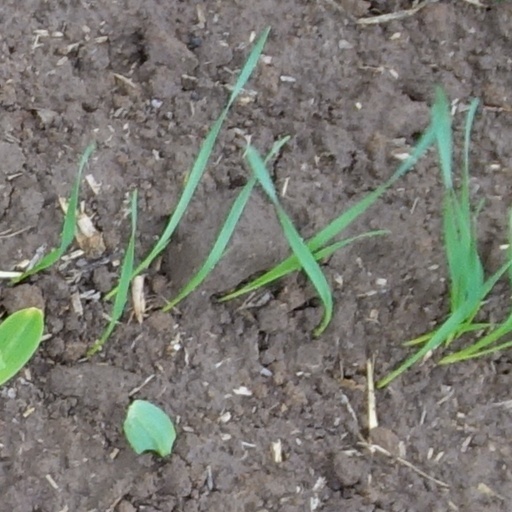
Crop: wheat